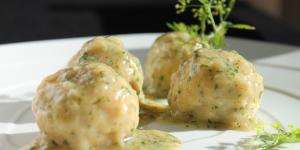
albondigas en salsa verde